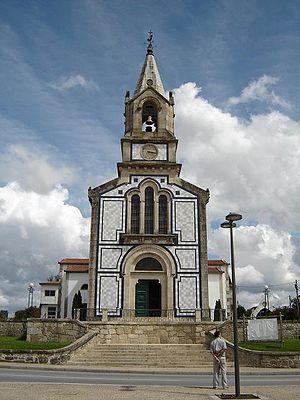
Vila Verde est une municipalité du Portugal, située dans le district de Braga et la région Nord.